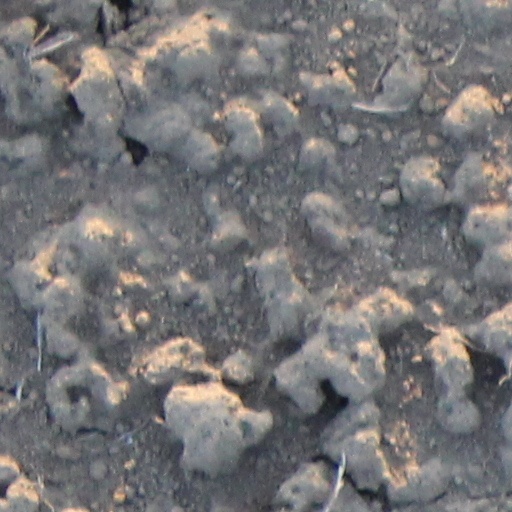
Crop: wheat